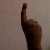
The image shows a hand gesture representing the number 1 in Indian Sign Language.